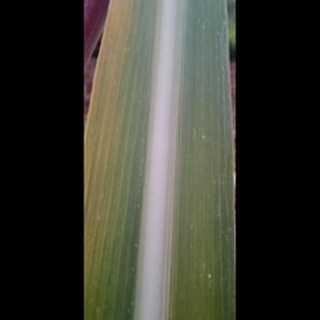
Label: sugarcane_yellow_leaf_disease